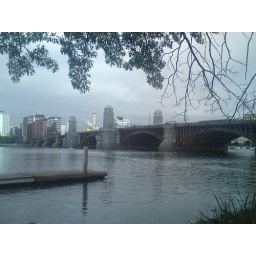
The bridge runs over Charles River Basin. The bridge has roads as well as rails for subway trains.